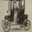
Label: automobile